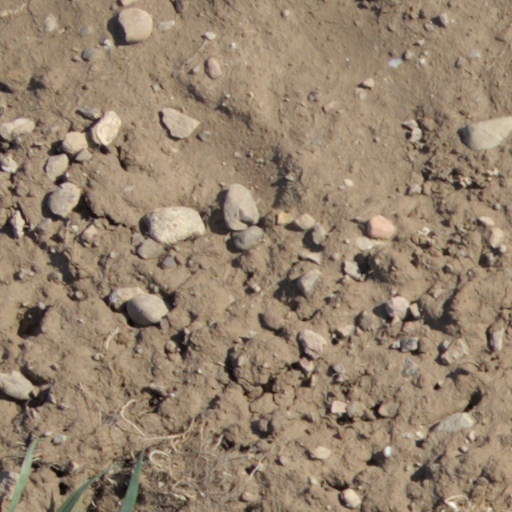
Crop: wheat